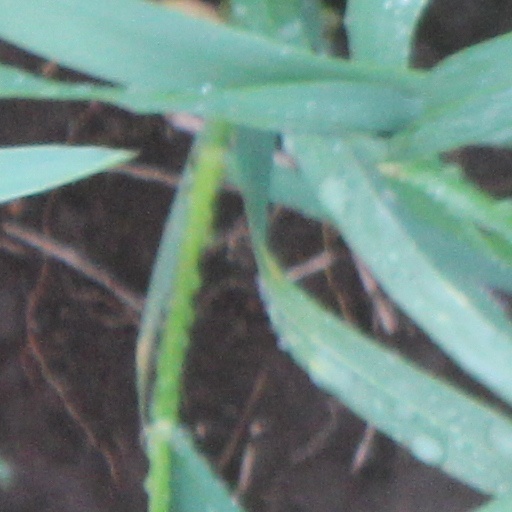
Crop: wheat